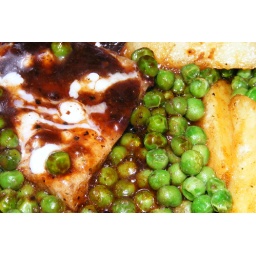
Fish, green peas and patatoes in black pepper sauce